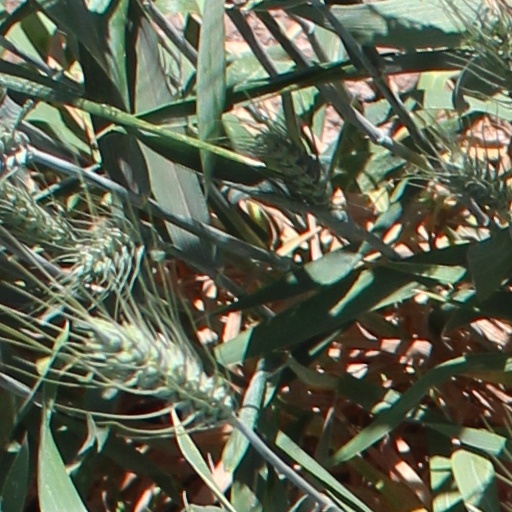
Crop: wheat